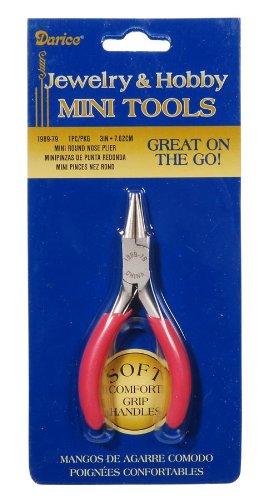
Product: Darice Party Supplies, One Size, Other, 6 Each
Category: Tools & Home Improvement | Power & Hand Tools | Hand Tools | Pliers | Needle-Nose Pliers
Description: Quality carbon steel side mini round nose pliers for jewelry making and hobby use.
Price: $7.49
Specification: ProductDimensions:6.1x2.5x0.1inches|ItemWeight:1.6ounces|ShippingWeight:1.6ounces(Viewshippingratesandpolicies)|ASIN:B004WIZEOS|Californiaresidents:ClickhereforProposition65warning|Itemmodelnumber:1989-79